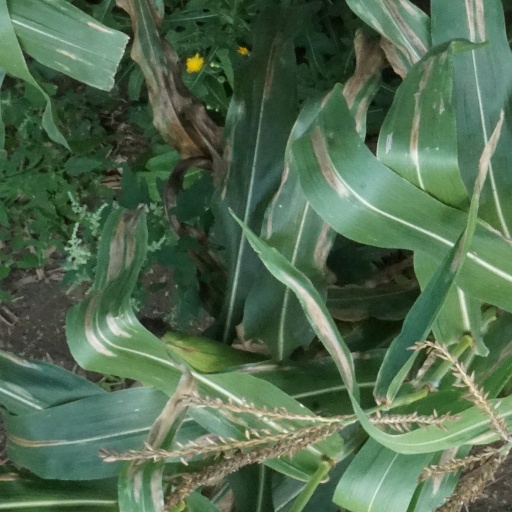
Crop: maize; corn